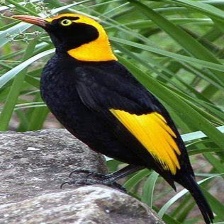
Species: REGENT BOWERBIRD
Scientific name: SERICULUS CHRYSOCEPHALUS